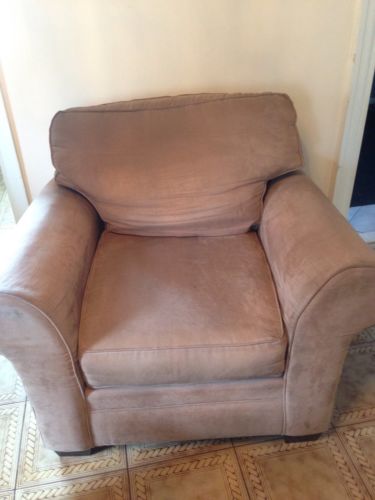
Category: sofa